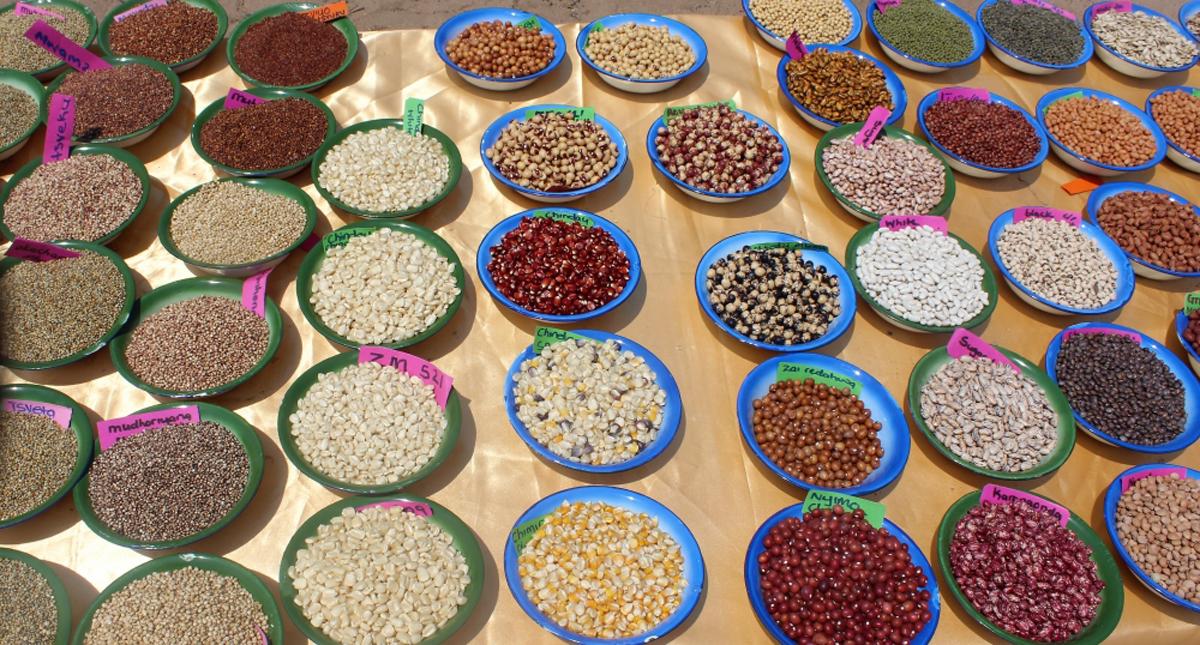
Aina tofauti tofauti za mbegu zinazotumika kwenye kilimo zikiwa zimewekwa katika mabakuli zikisubiri wateja ambao ni wakulima wanaotumia mbegu hizi kwa ajili ya kilimo ili kupata mazao kwa wingi.